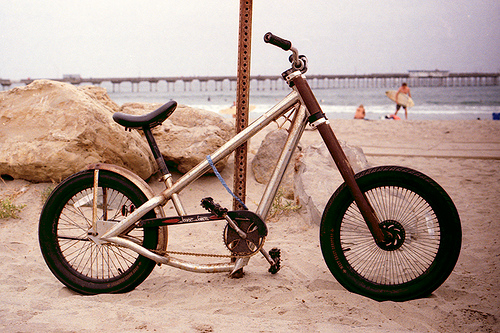
question: ここはどこですか？
answer: 海辺の砂浜

question: どんな天気ですか？
answer: 晴れ

question: どんな乗り物がありますか？
answer: 自転車

question: 自転車は何台ありますか？
answer: 1台

question: 自転車は何色ですか？
answer: 銀色

question: 自転車はどこに停められていますか？
answer: ビーチの岩場の柱に固定されている

question: 砂浜を歩いている男性が持っているものは何ですか？
answer: サーフボード

question: 海には何が架かっていますか？
answer: 橋